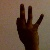
The image shows a hand gesture representing the number 9 in Indian Sign Language.